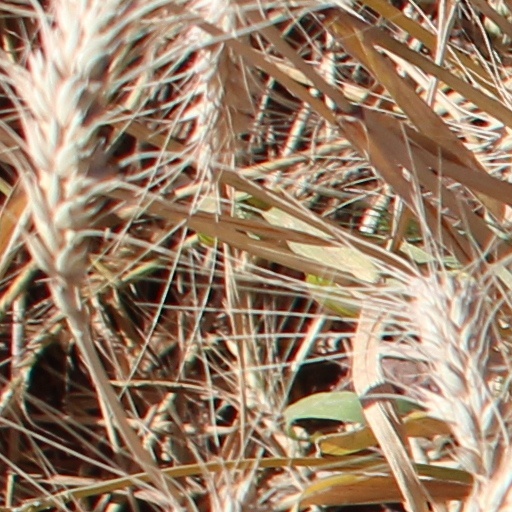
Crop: wheat